Baptism of Fire: The Second Battle of Ypres and the Forging of Canada, April 1915

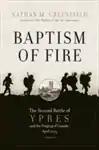
First edition cover of Canadian release

Baptism of Fire: The Second Battle of Ypres and the Forging of Canada, April 1915 is a non-fiction book, written by Canadian writer Nathan M. Greenfield, first published in April 2007 by HarperCollins. In the book, the author recounts "The Second Battle of Ypres", called an "heroic battle" of World War I. The battle poised skilled German soldiers armed with chlorine gas against the entrenched 1st Canadian Division who managed to prevail, against odds. In defeating the Germans, and overcoming the effects of the first chemical attack of the modern era, Greenfield tells a "gripping" tale for anyone seeking to understand Canadian history or her military past.